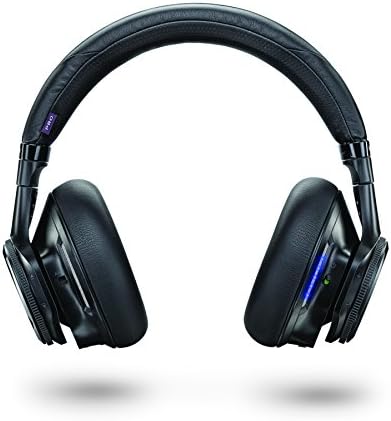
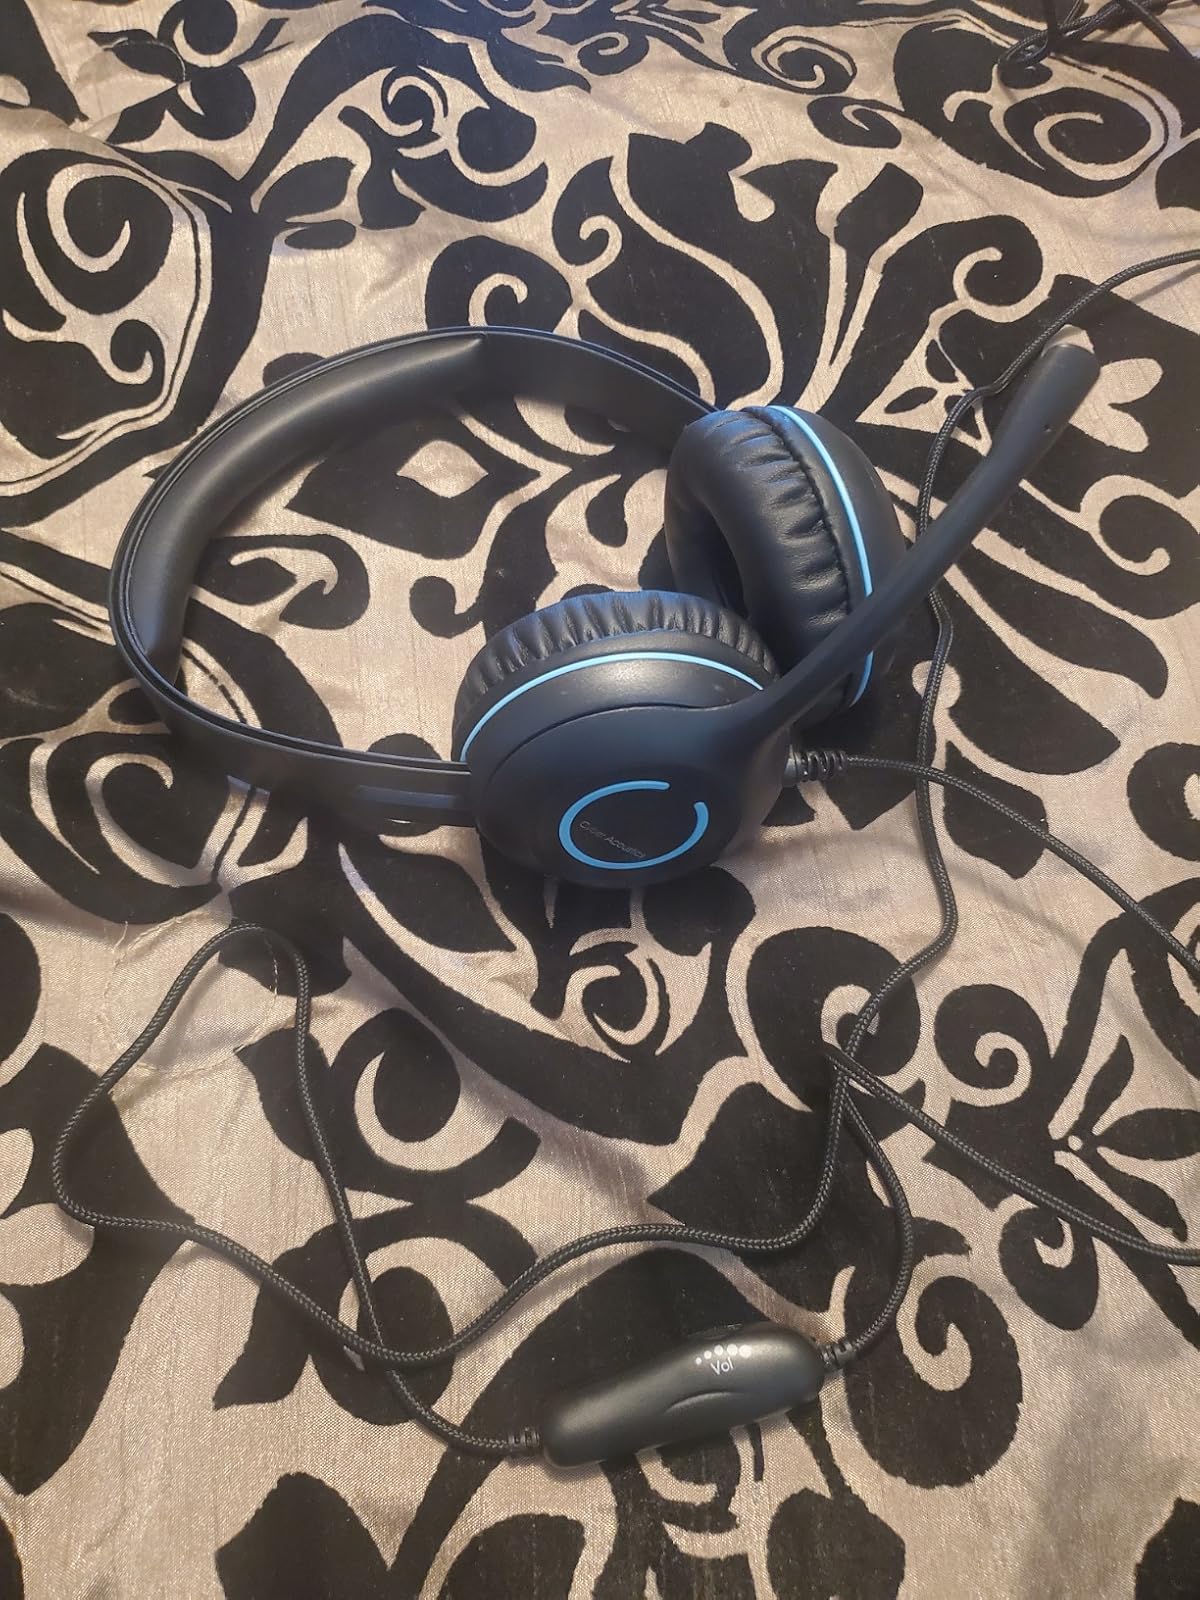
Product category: headphones
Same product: no